Per Engdahl

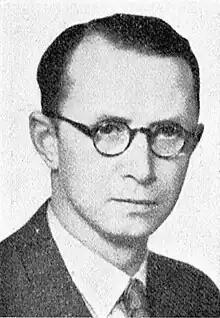
Per Engdahl in the 1940s

Per Claes Sven Edvard Engdahl (25 February 1909 – 4 May 1994) was a leading Swedish far-right politician. He was a leader of "Sveriges Fascistiska Kamporganisation" (SFKO or Sweden's Fascist Combat Organization), during the 1930s. He led and was involved in various other fascist movements in Sweden and Europe after World War II, though he never had electoral success.